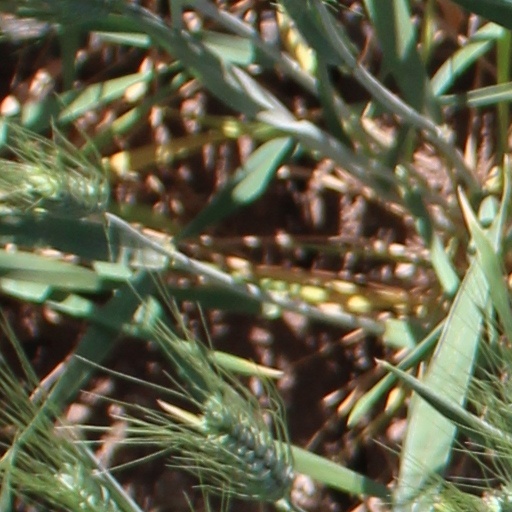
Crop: wheat